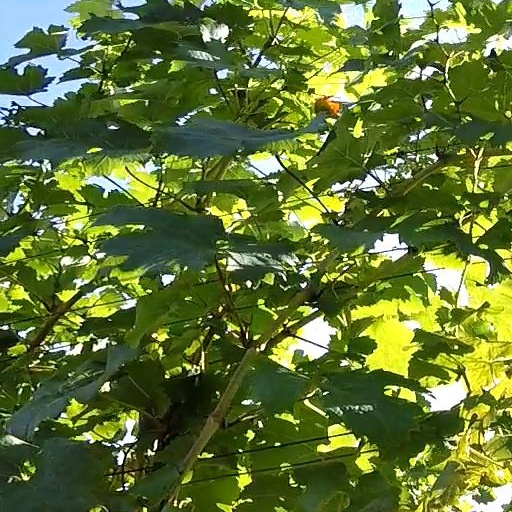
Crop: grape